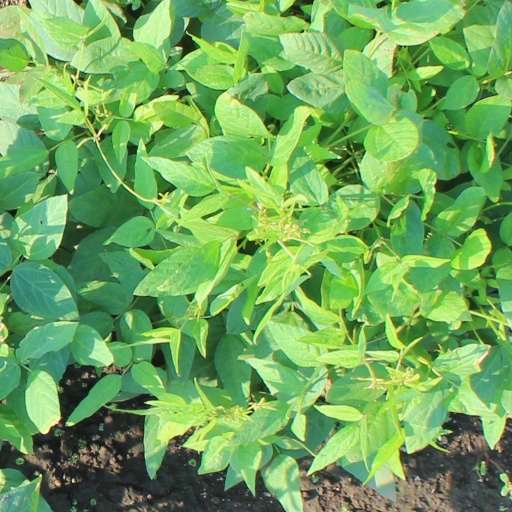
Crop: soybean